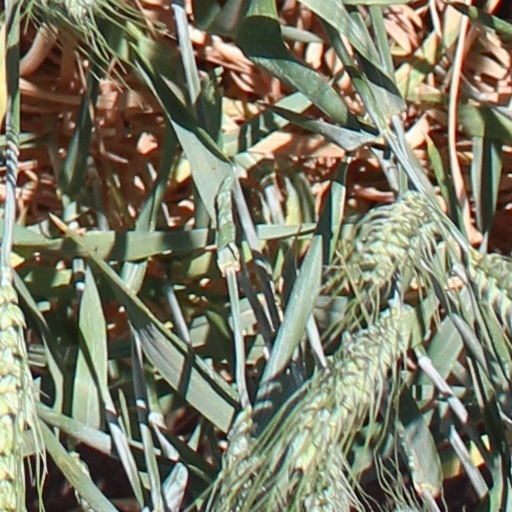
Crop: wheat